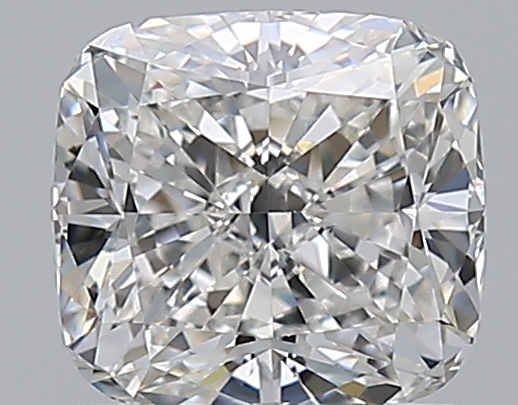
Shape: cushion
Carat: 1.43
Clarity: VS1
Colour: G
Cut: EX
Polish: EX
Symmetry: EX
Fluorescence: F
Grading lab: GIA
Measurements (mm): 6.5 x 6.1 x 4.23